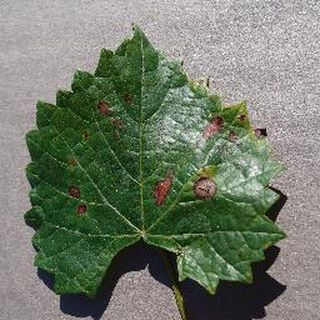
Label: grape_esca_black_measles